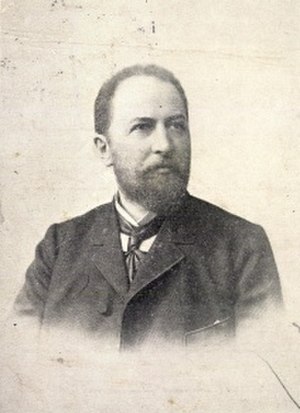
Max Kretzer
Max Kretzer var en tysk forfatter.